Kaare Espolin Johnson

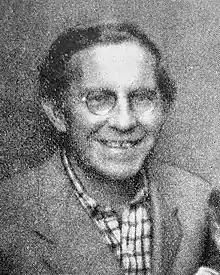
Norwegian artist and illustrator

Kaare Espolin Johnson (March 7, 1907 – August 16, 1994) was a Norwegian artist and illustrator.